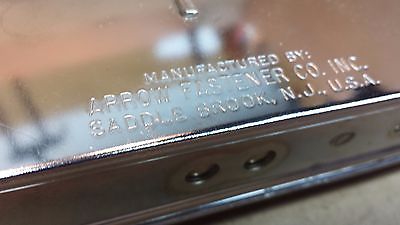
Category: stapler